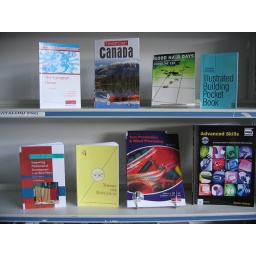
Move your mouse over each book cover and click on the link to search the library catalogue.